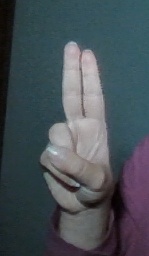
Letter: taa